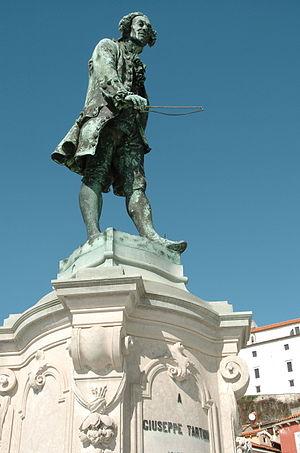
Giuseppe Tartini est un violoniste et compositeur italien de l'époque baroque, né le 8 avril 1692 à Pirano, près de Trieste, et mort le 26 février 1770 à Padoue.